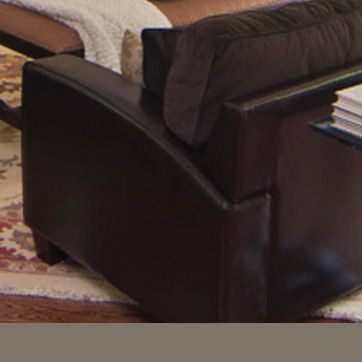
Material: leather